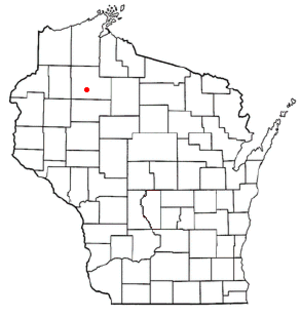
Radisson est un village américain du comté de Sawyer, dans l'État du Wisconsin. Au recensement de 2000, la population s'élevait à 222 personnes.